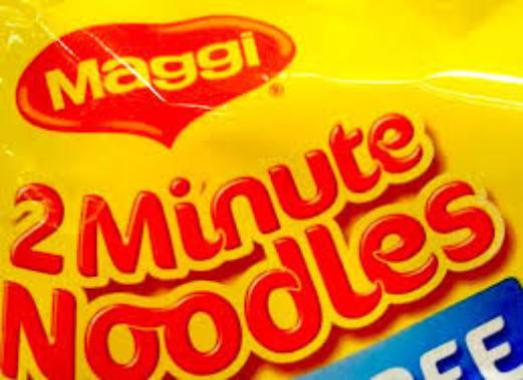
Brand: maggi noodles
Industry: Food